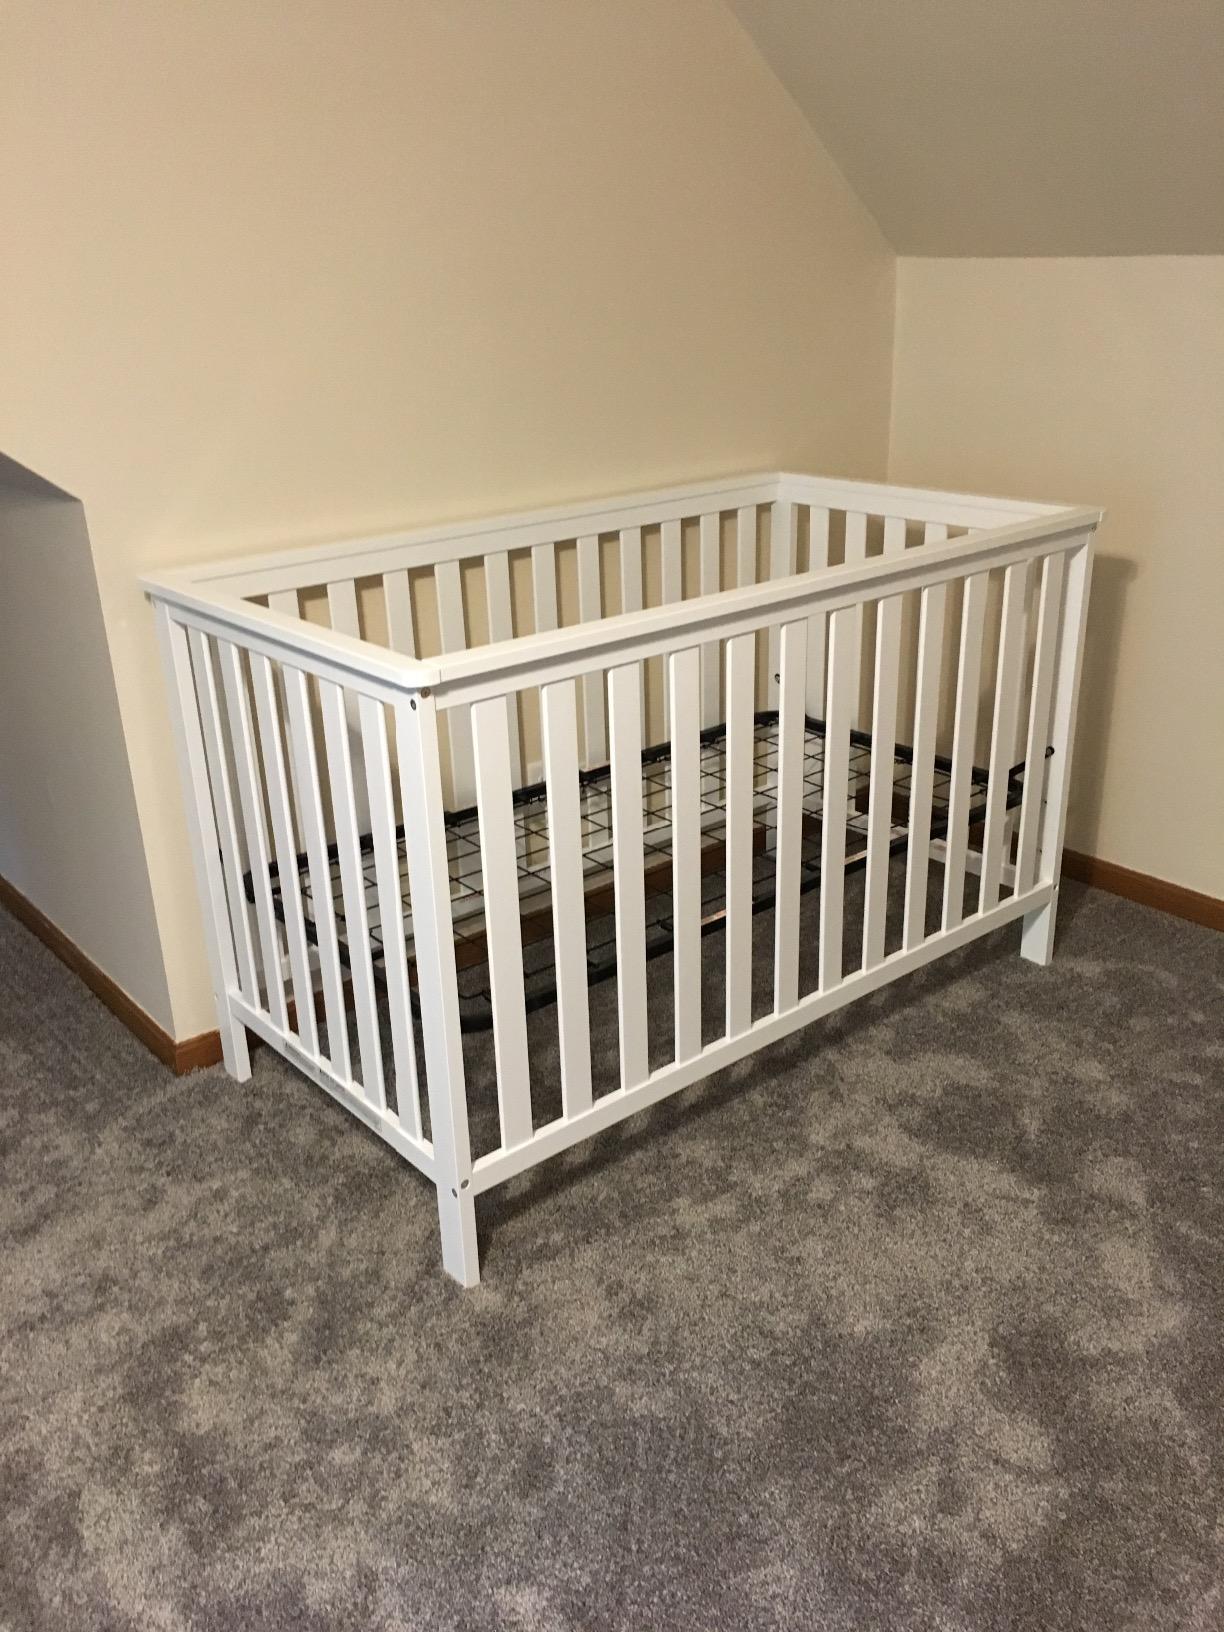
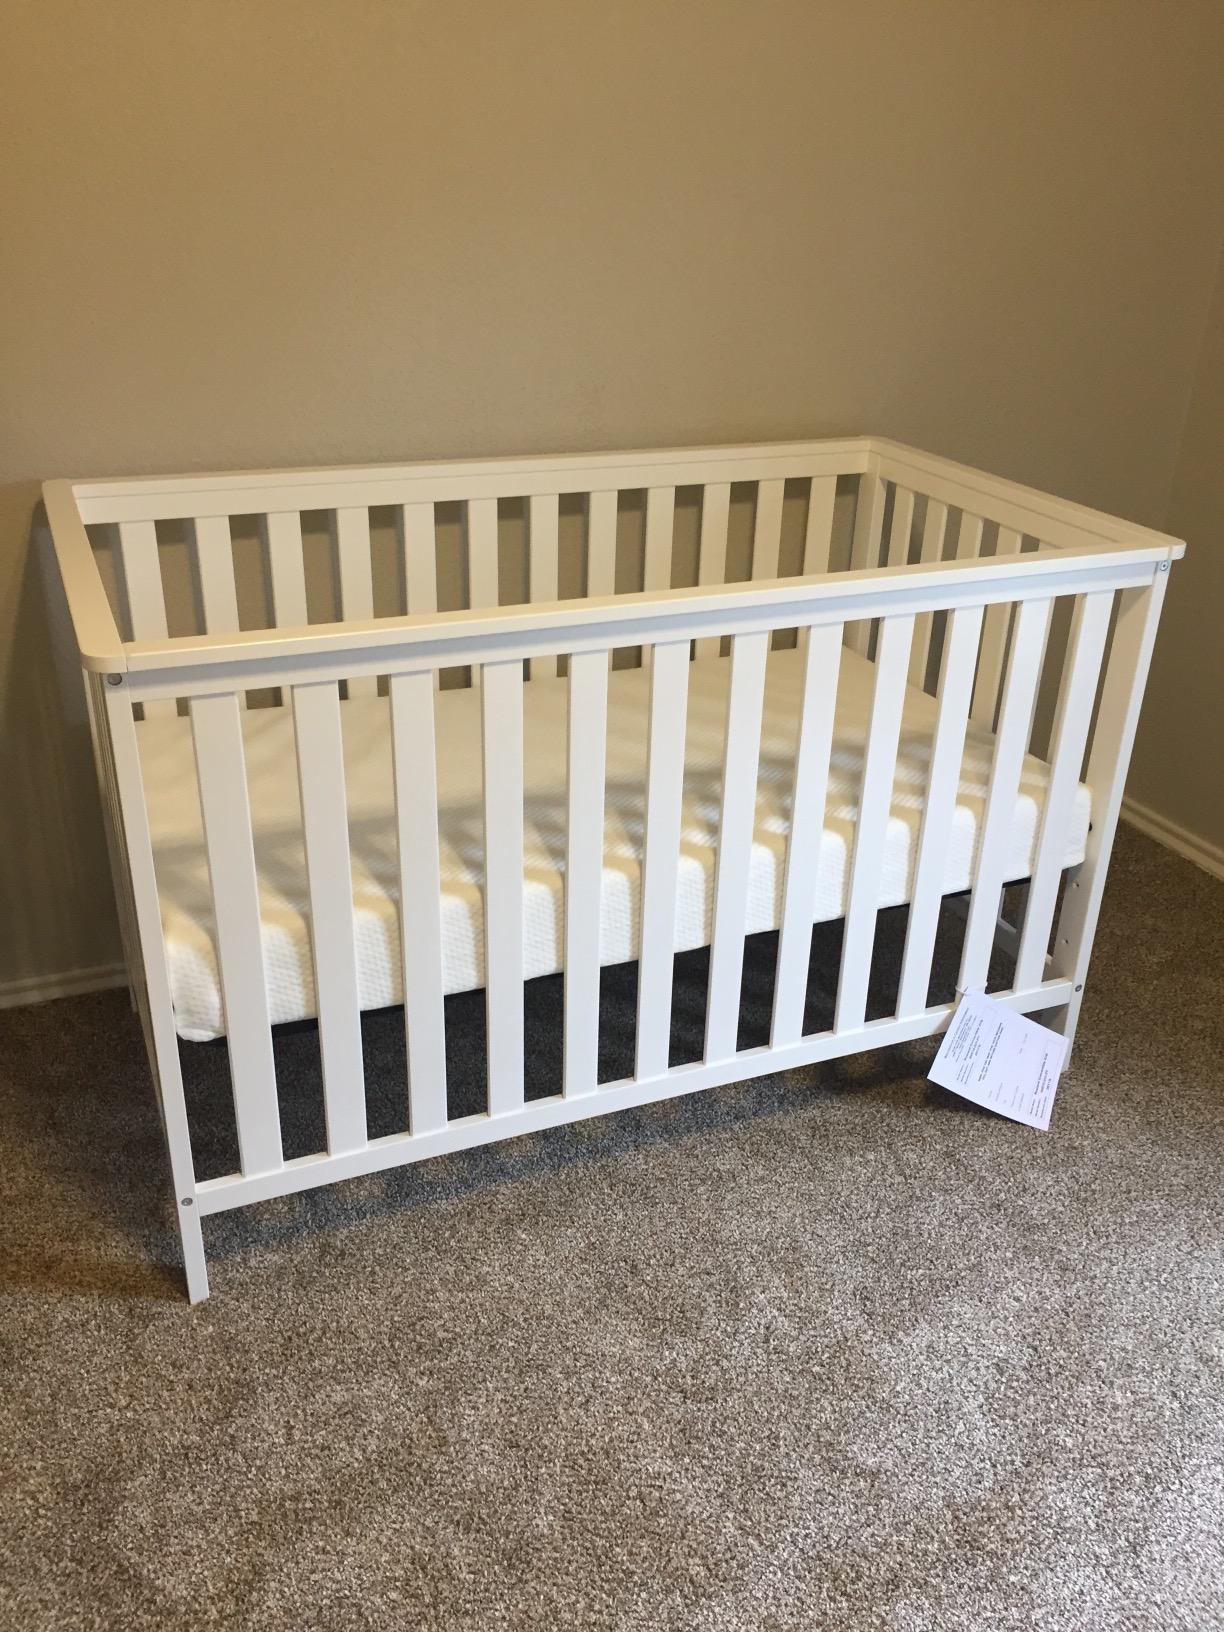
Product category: products_crib
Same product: yes